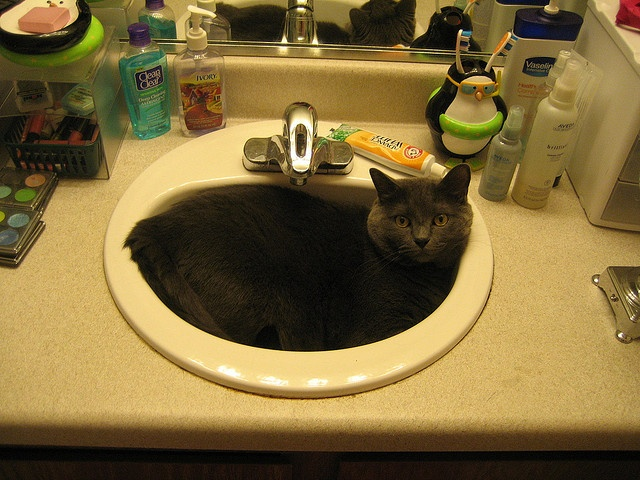
A cat is staring at the viewer as it sits in a bathroom sink.
Dark fur cat, almost black fitting into bathroom sink.
A cat all cozied up in a bathroom sink.
A cat sits curled up in a bathroom sink.
A gray cat lays in a bathroom sink.